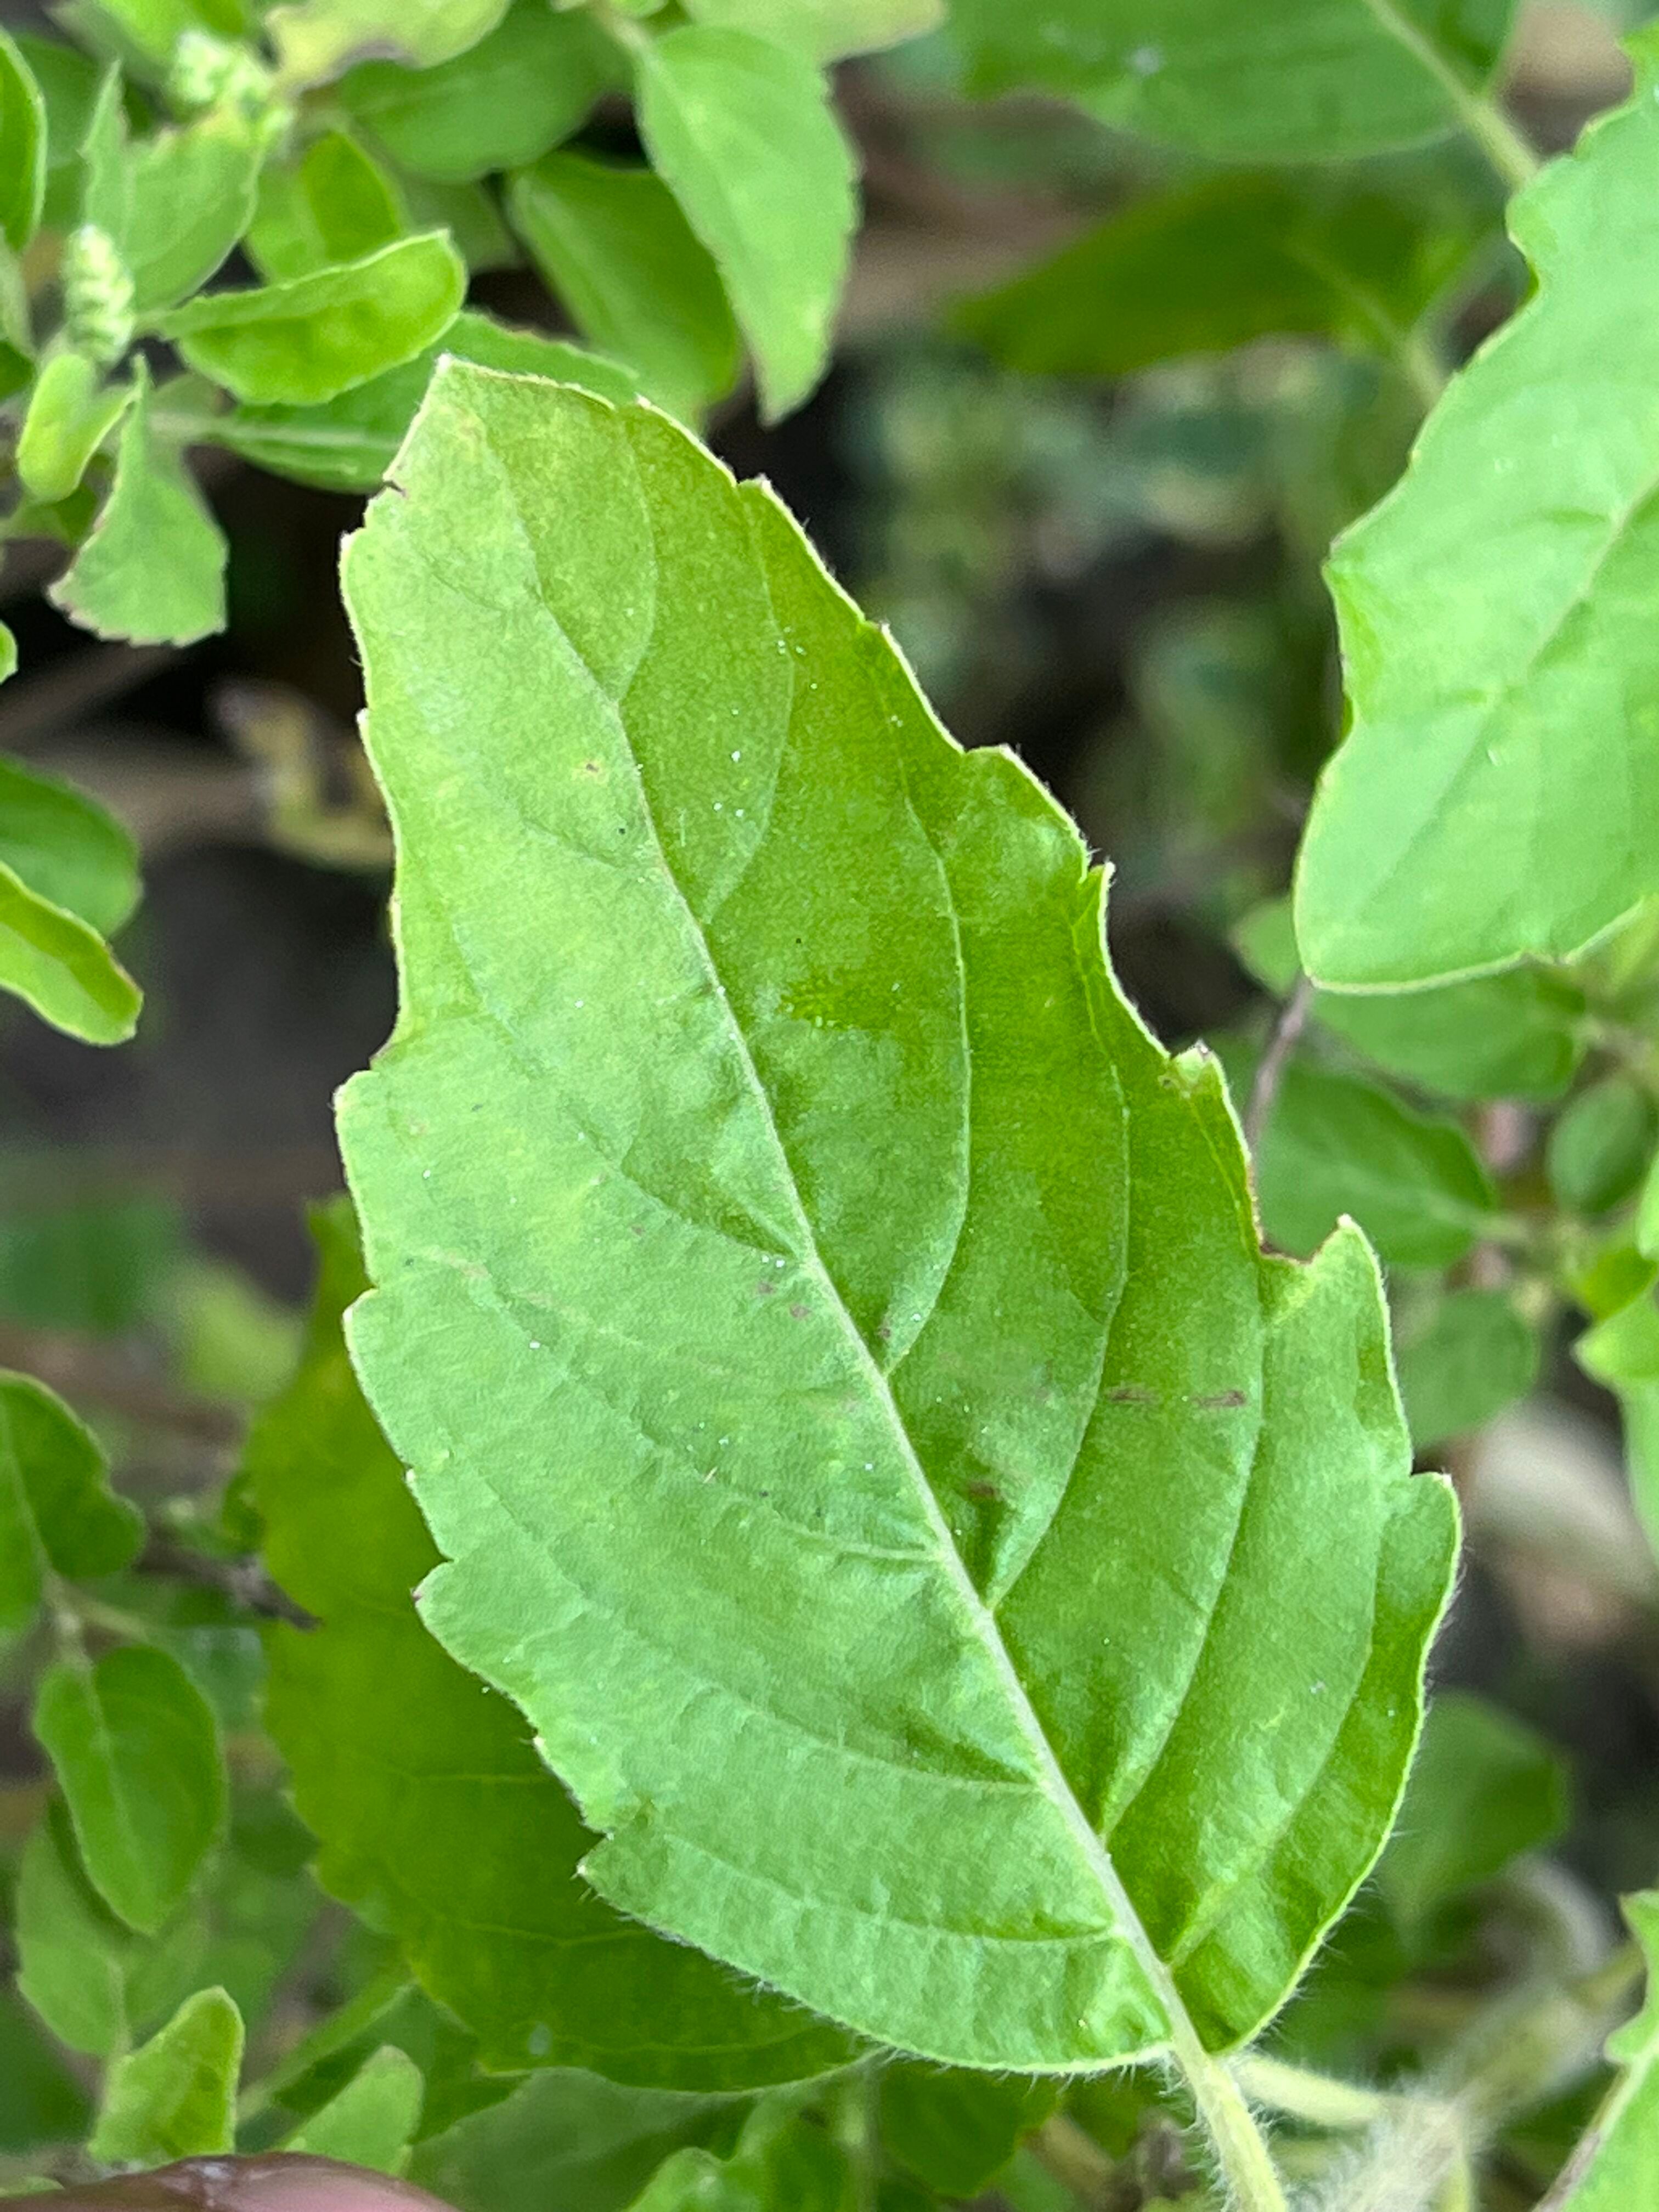
Plant species: ocimum-tenuiflorum